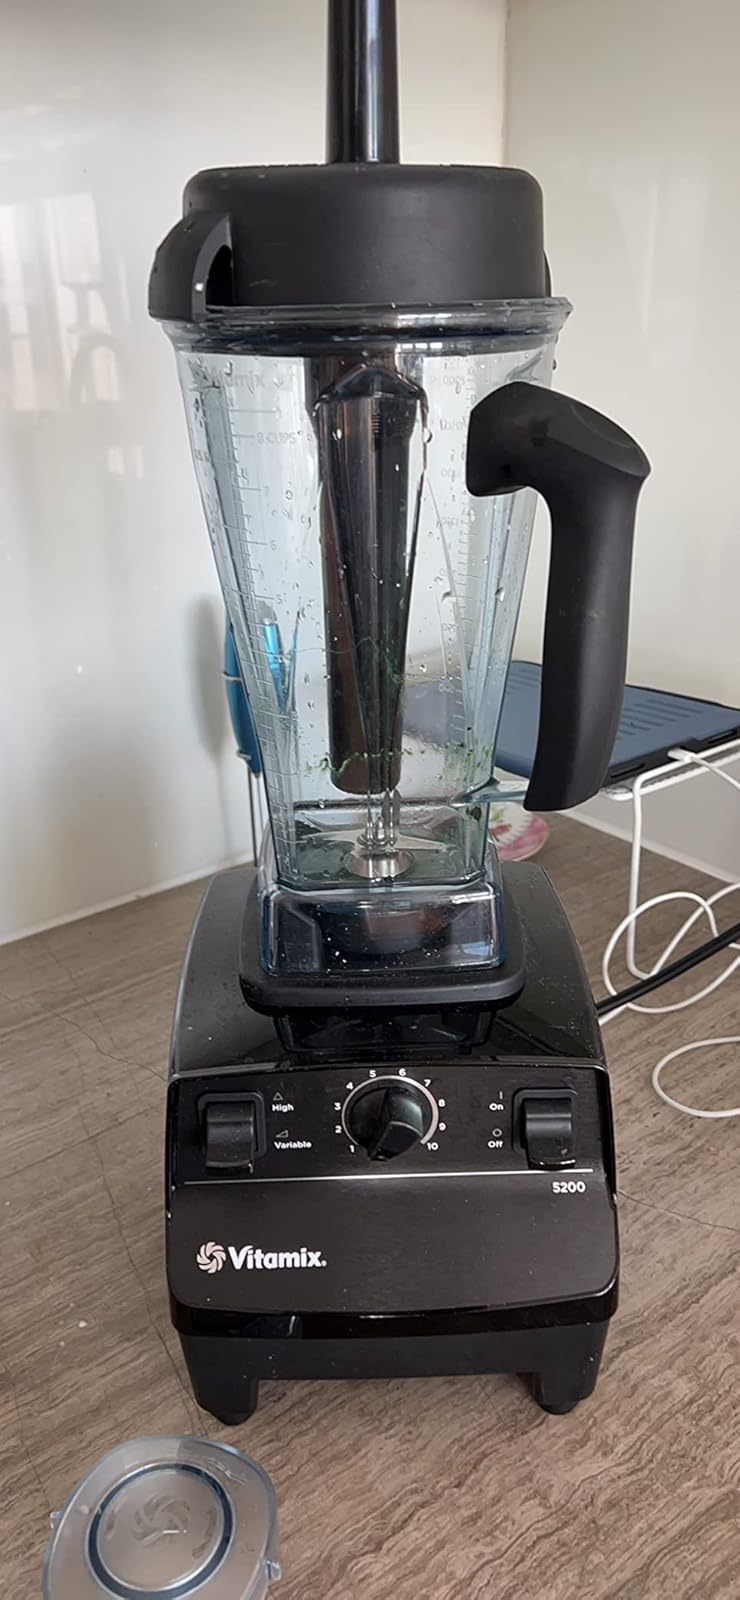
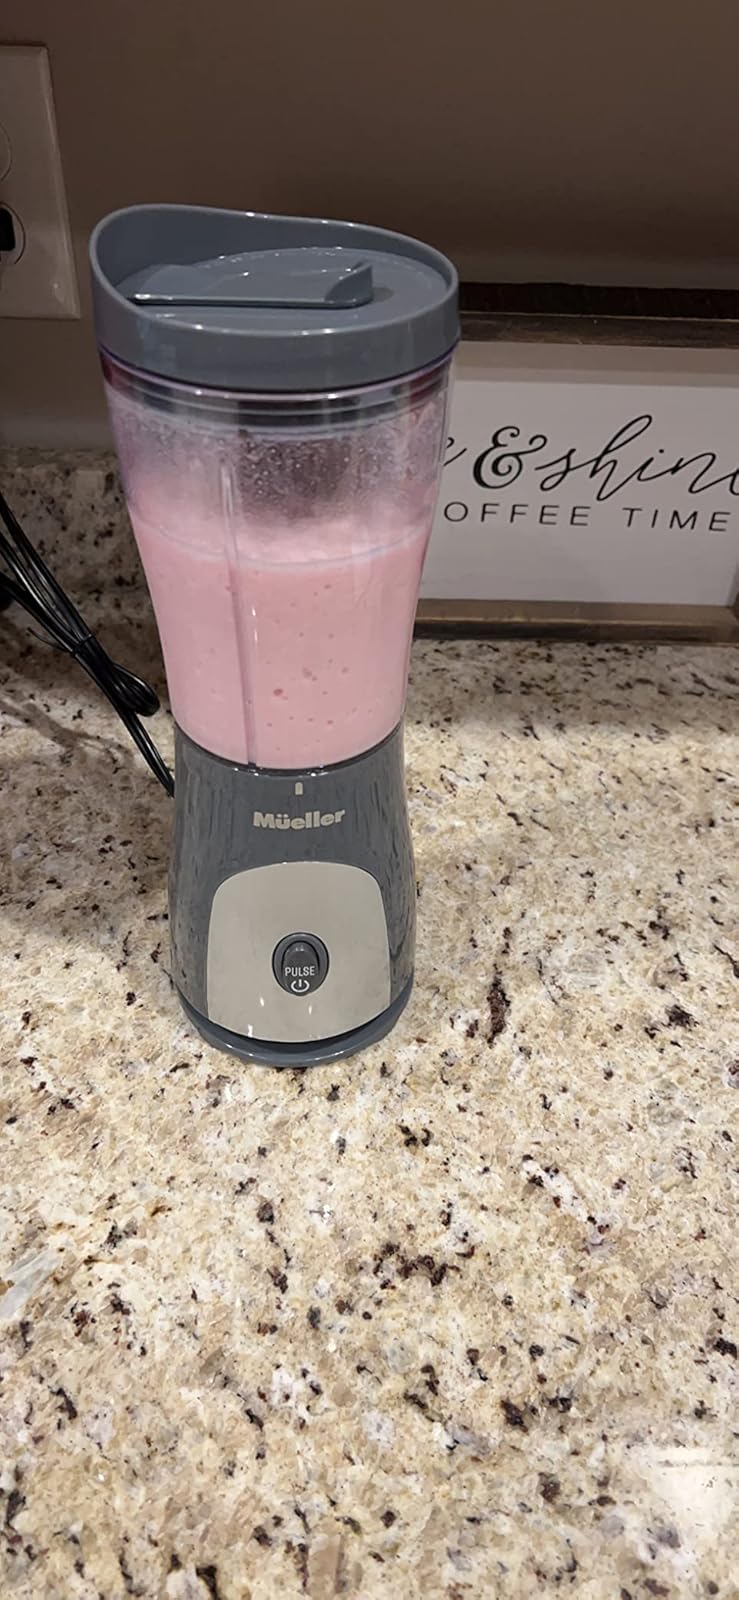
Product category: items_blender
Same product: no